Connor Wickham

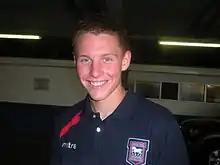
Wickham with Ipswich Town in 2009

Wickham scored his first two senior goals in only his fourth appearance, when he scored in Ipswich's 2009–10 League Cup tie against Shrewsbury Town. He also scored in the penalty shootout, which saw Ipswich prevail 4–2. He scored his first league goal in a 1–0 home victory over Scunthorpe United in March 2010, his winning effort coming deep into injury time. In April 2010, Wickham scored his second league goal, which came in the 90th minute in a 3–1 victory over Derby County. This came two days after he signed his first professional contract at Ipswich, a two-year deal following his 17th birthday.